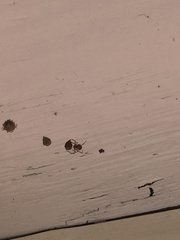
Species: Parasteatoda_tepidariorum